List of 2014 FIFA World Cup controversies

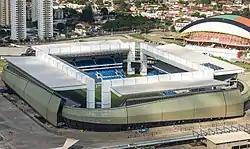
A fire broke out at the Arena Pantanal in Cuiabá in October 2013

With the score 0–0, one minute into stoppage time of the first half of the Round of 16 match between Mexico and the Netherlands, Mexican defenders Rafael Márquez and Héctor Moreno double fouled Dutch winger Arjen Robben, who was in possession of the ball in the penalty box. Portuguese referee Pedro Proença waved to "play on", though Moreno's foul was so hard that he broke his own shinbone and had to be stretchered off the field.